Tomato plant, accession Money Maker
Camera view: vertical (180 deg); turntable rotation: 120 degrees
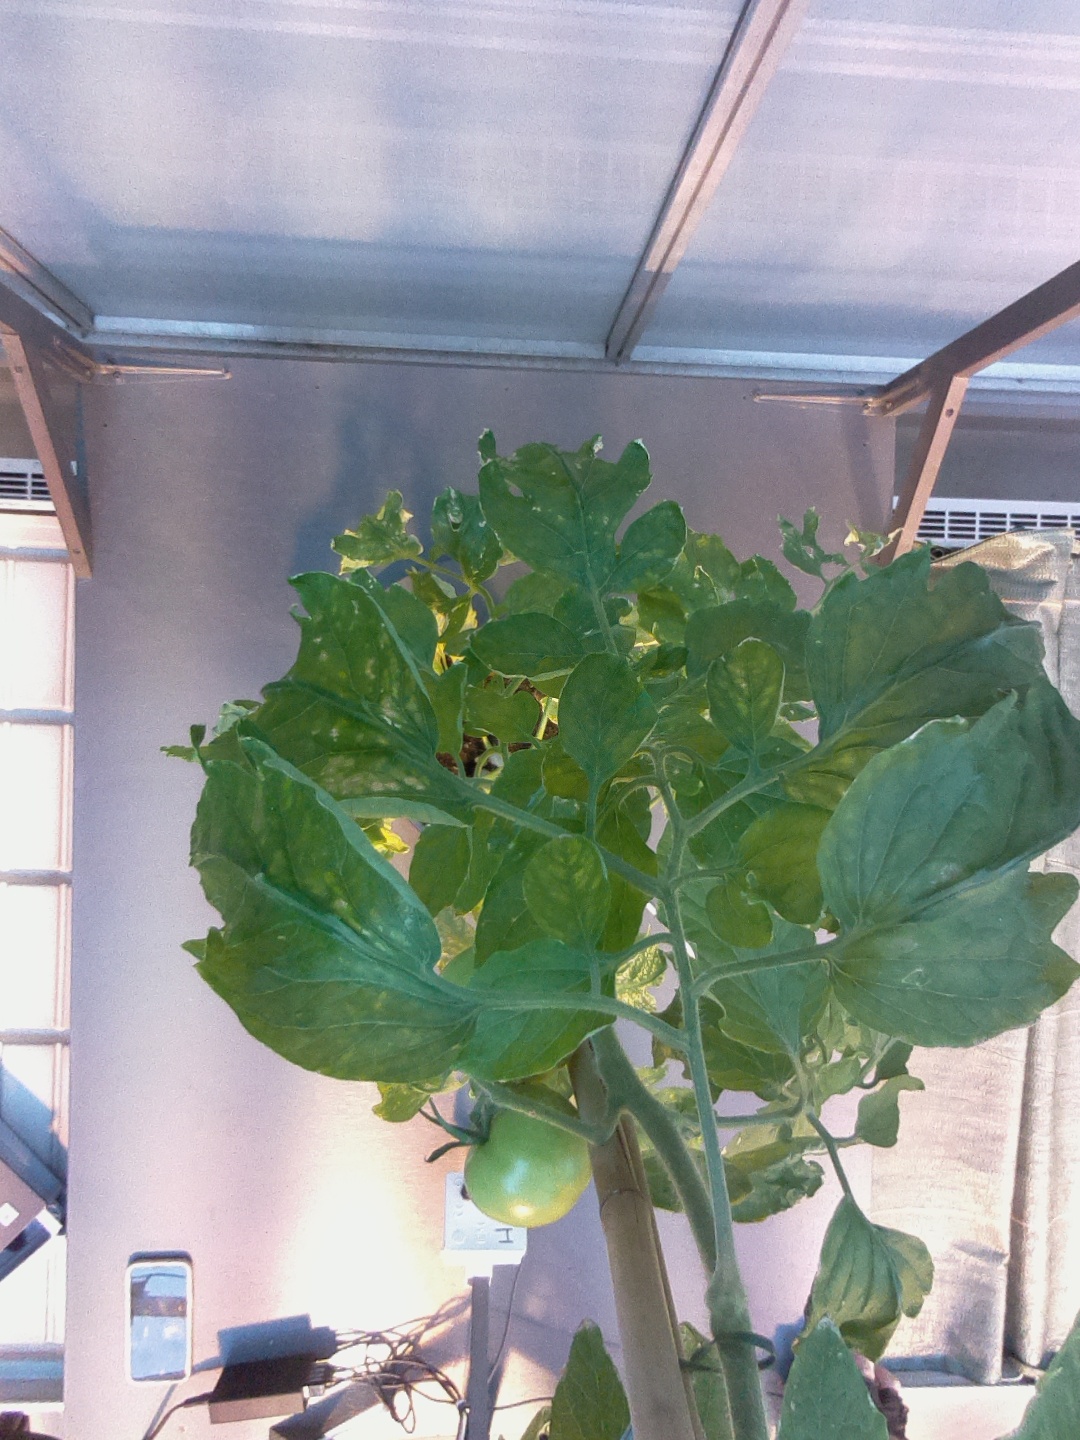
BBCH growth stage 75: 50%-60% of final fruit size